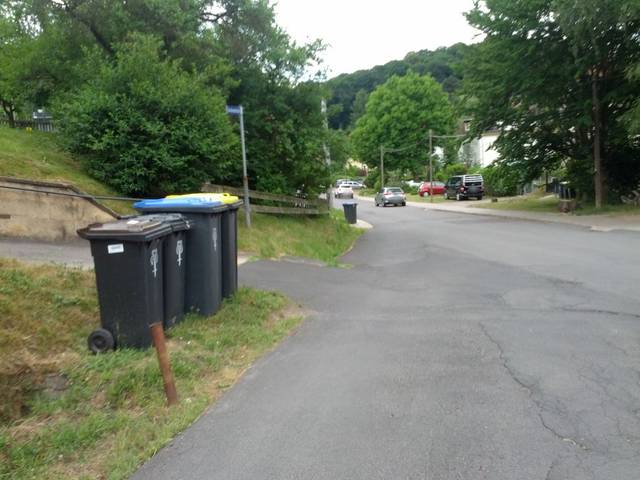
Region: Germany
Coordinates: 50.985, 10.336